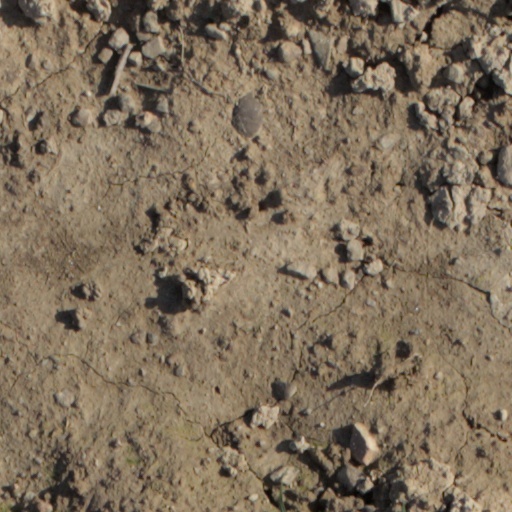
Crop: wheat